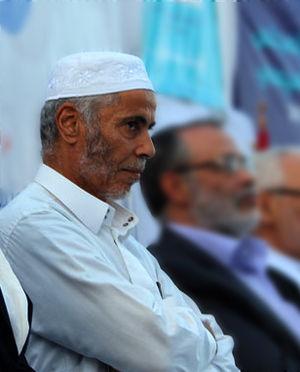
Sadok Chourou, élu d'Ennahda lors d'un meeting électoral This file has been extracted from another file&#x3a
La circonscription de Ben Arous est l'une des 27 circonscriptions électorales tunisiennes qui couvre le gouvernorat de Ben Arous.